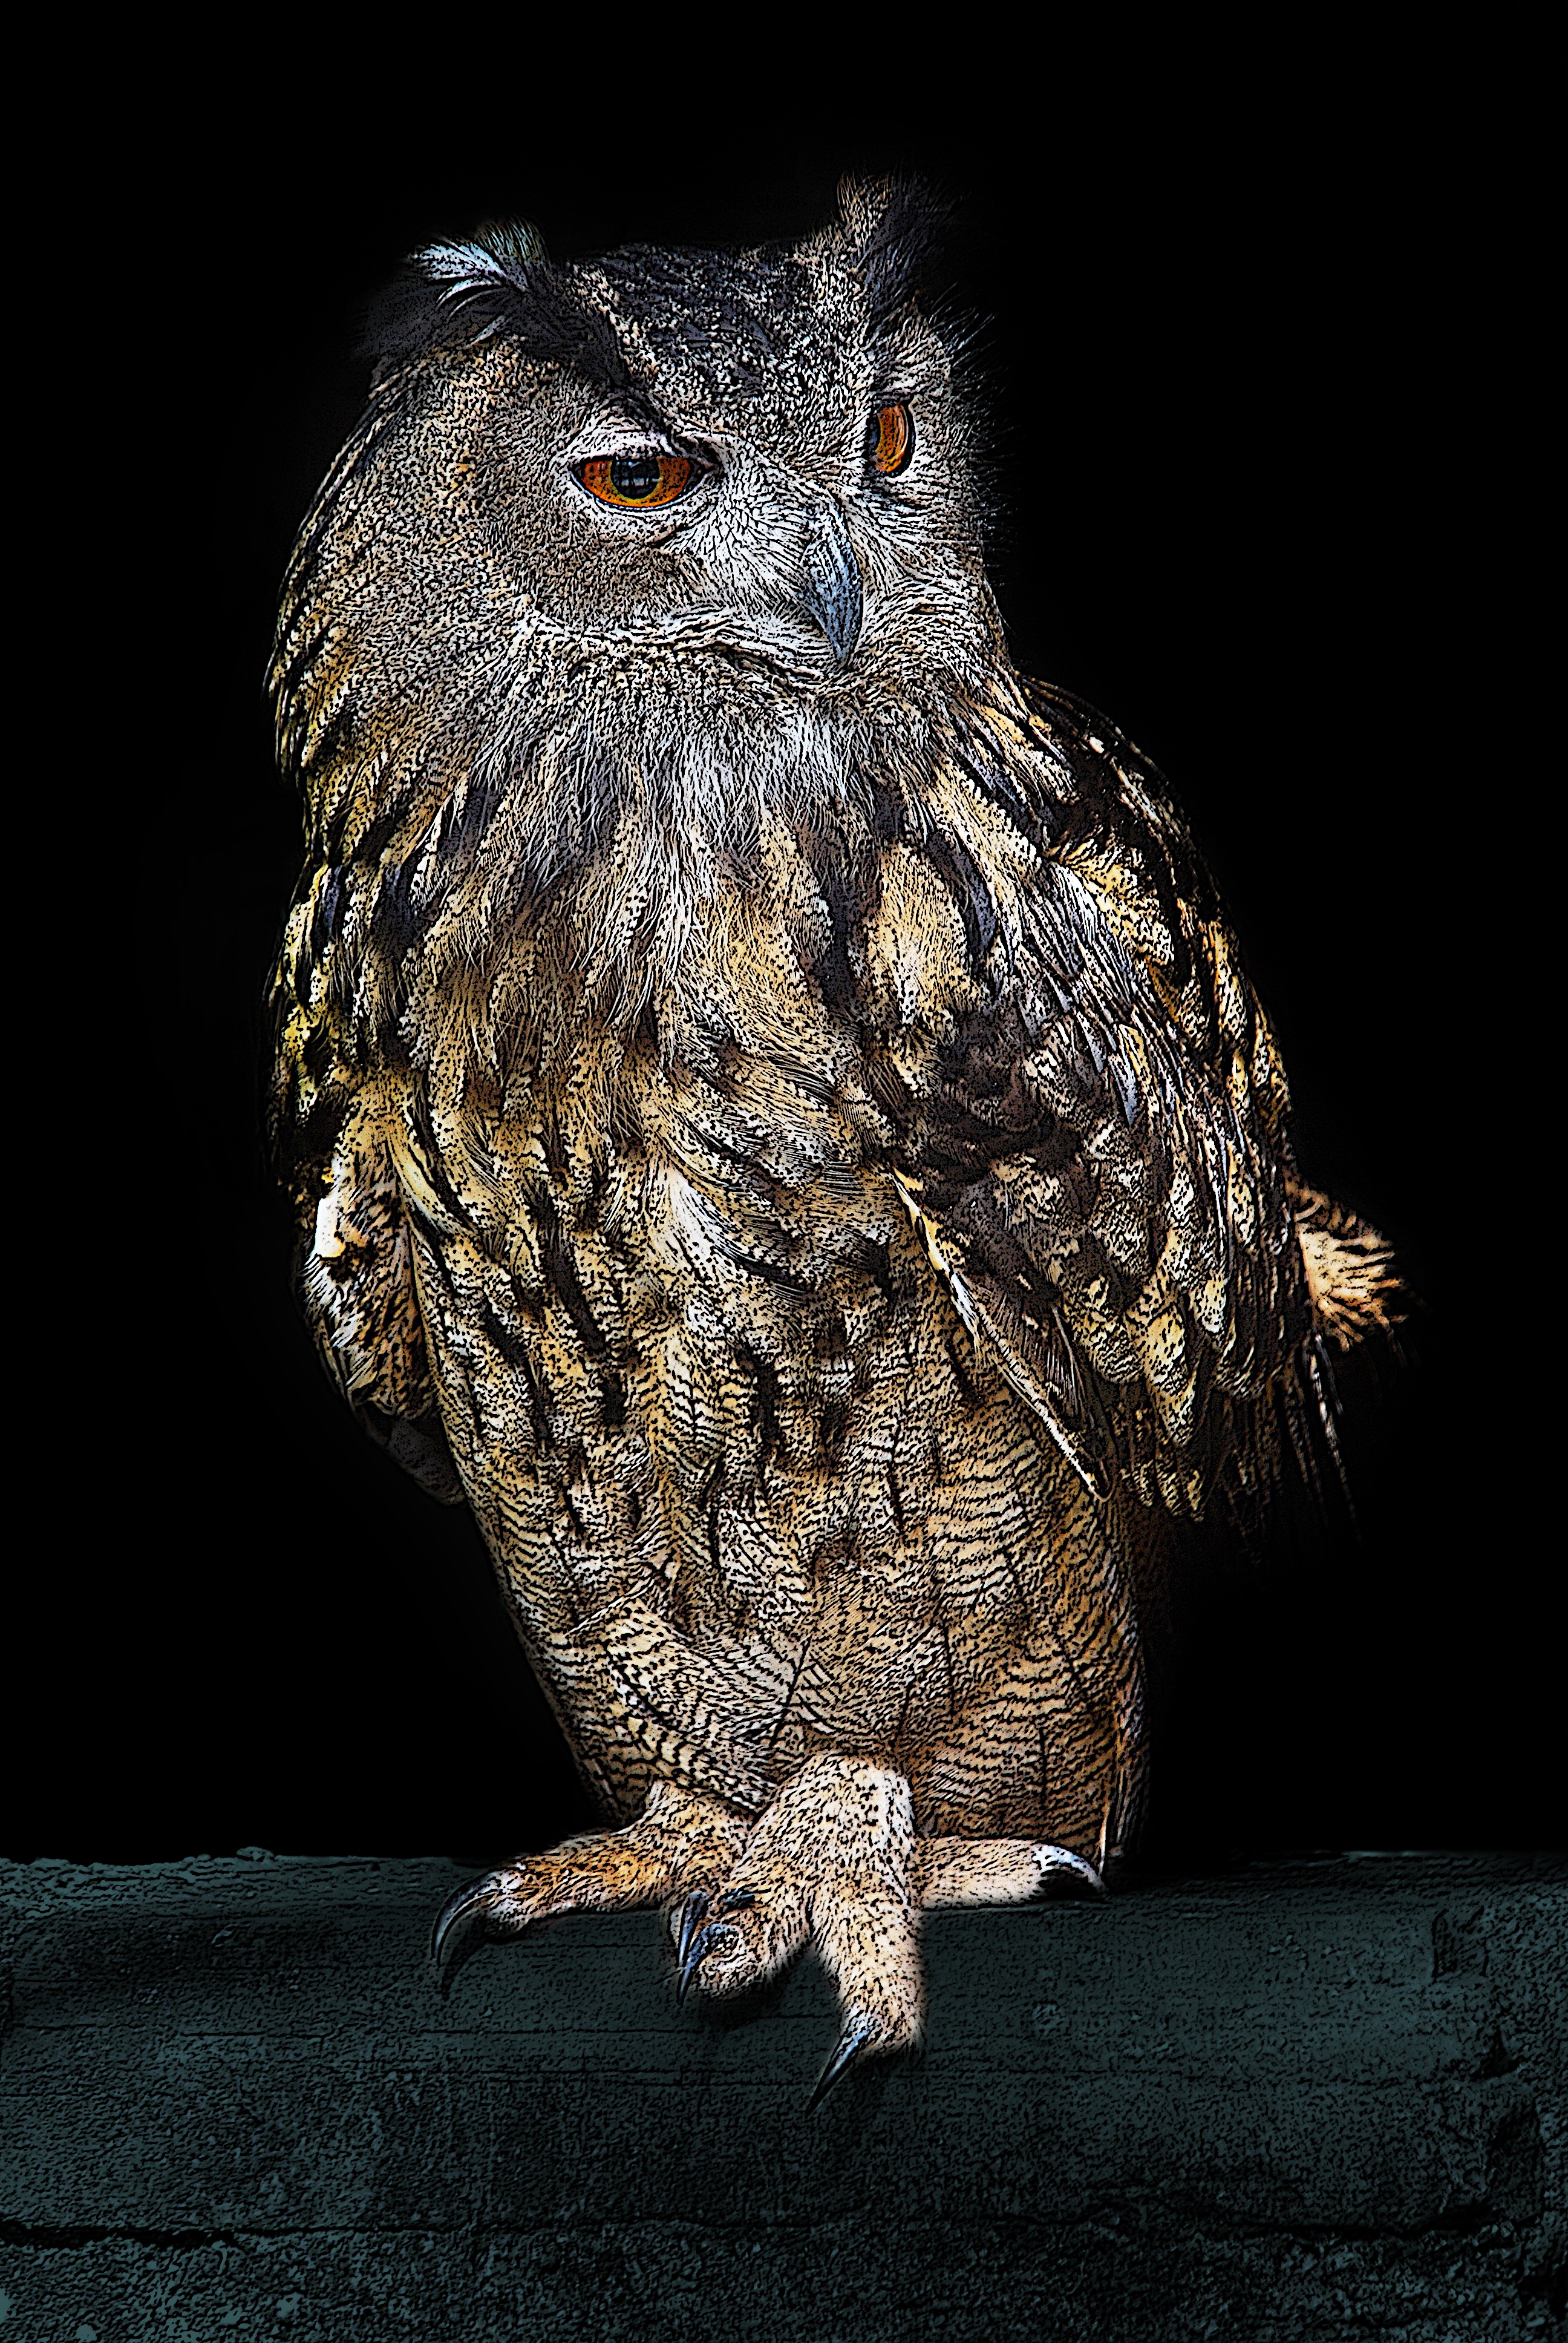
nature, bird, night, animal, wildlife, beak, owl, fauna, bird of prey, sculpture, feathers, vertebrate, perching bird